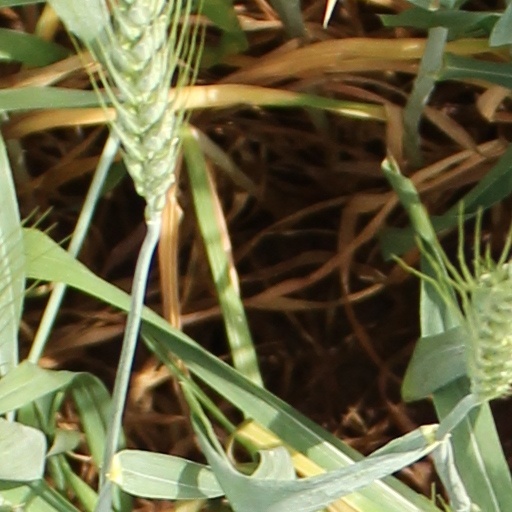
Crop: wheat